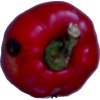
Label: red_pepper